Ayman Ratova

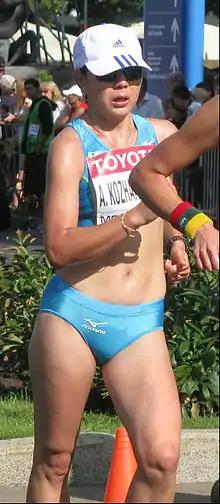
Ayman Kozhakhmetova

Ayman Ratova (Айман Ратова, born 23 April 1991 in Taldykorgan), née Kozhakhmetova (Кожахметова), is a Kazakhstani race walker. She competed in the 20 km kilometres event at the 2012 Summer Olympics. Her twin Sholpan also competed in that event at the 2012 Olympics.